Schuylkill Navy

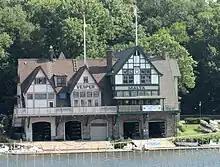

The Malta Boat Club is located at No. 9 Boathouse Row and joined the Schuylkill Navy in 1865, after its establishment in 1860 when it relocated from the Delaware River to the Schuylkill River, occupying what was the Excelsior Club boathouse.